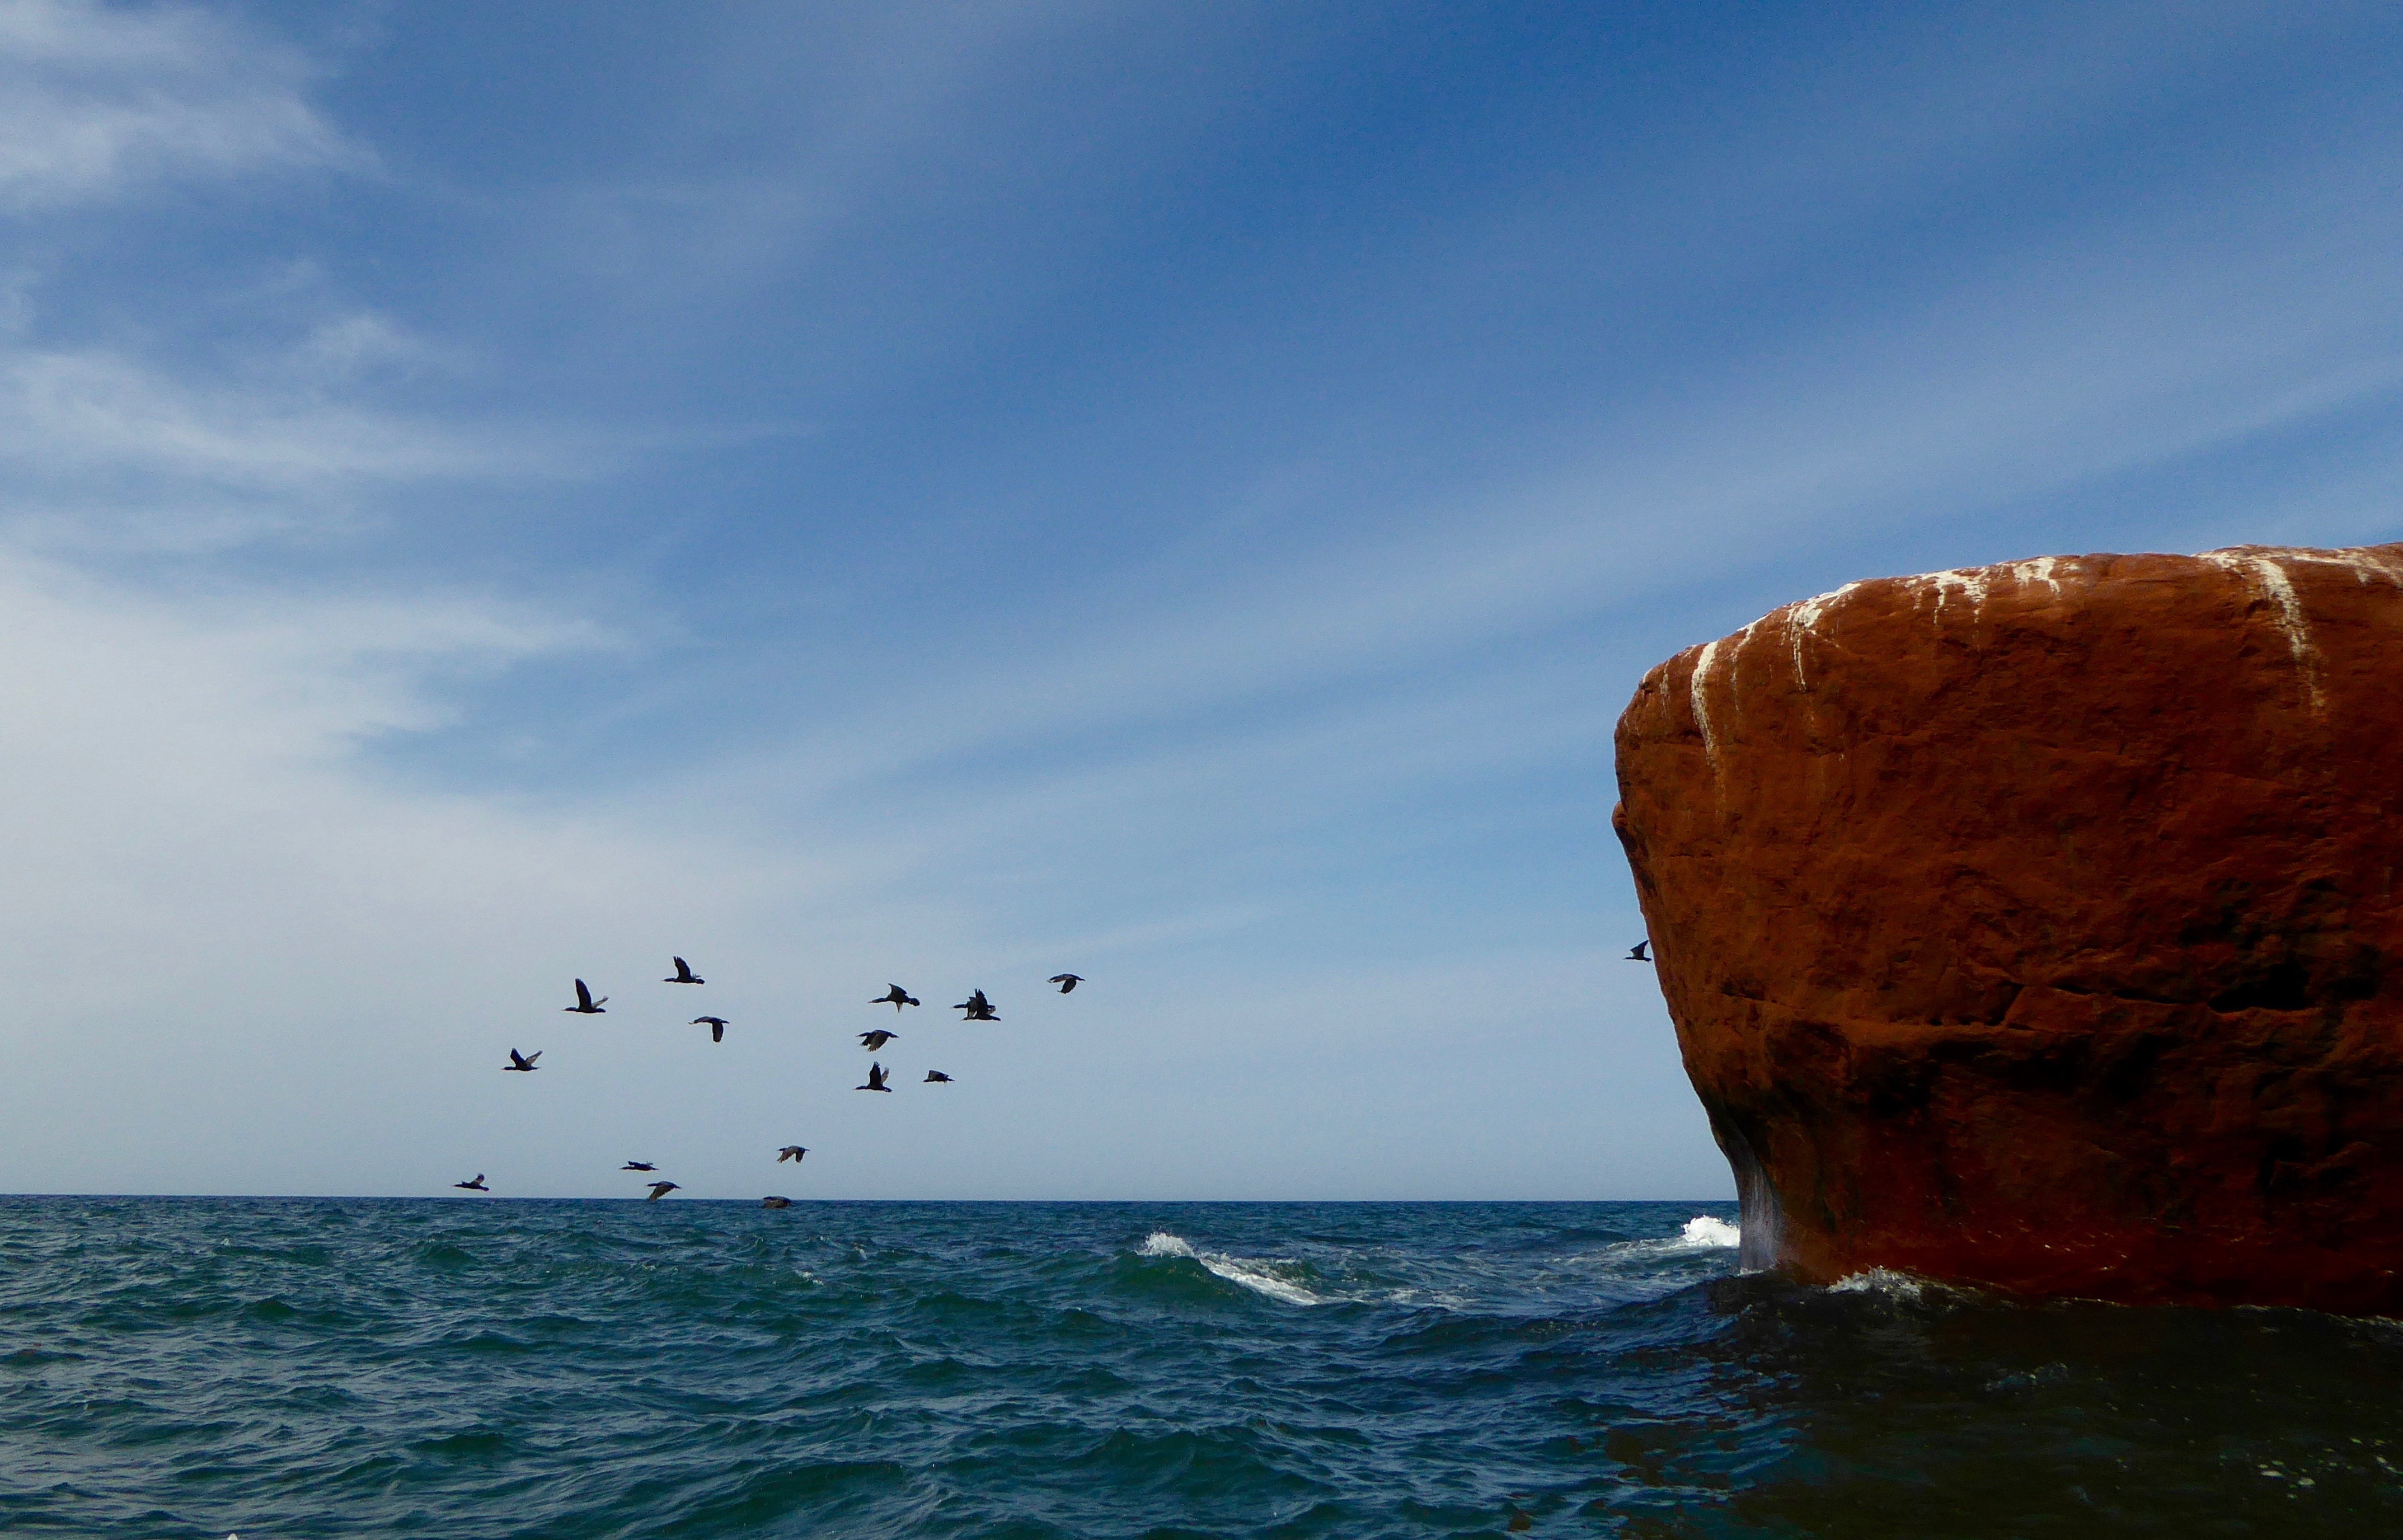
beach, sea, coast, water, nature, rock, ocean, horizon, sky, shore, wave, stone, cliff, vehicle, scenery, bay, terrain, zen, birds, cape, wind wave